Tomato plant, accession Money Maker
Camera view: horizontal (90 deg, fisheye); turntable rotation: 60 degrees
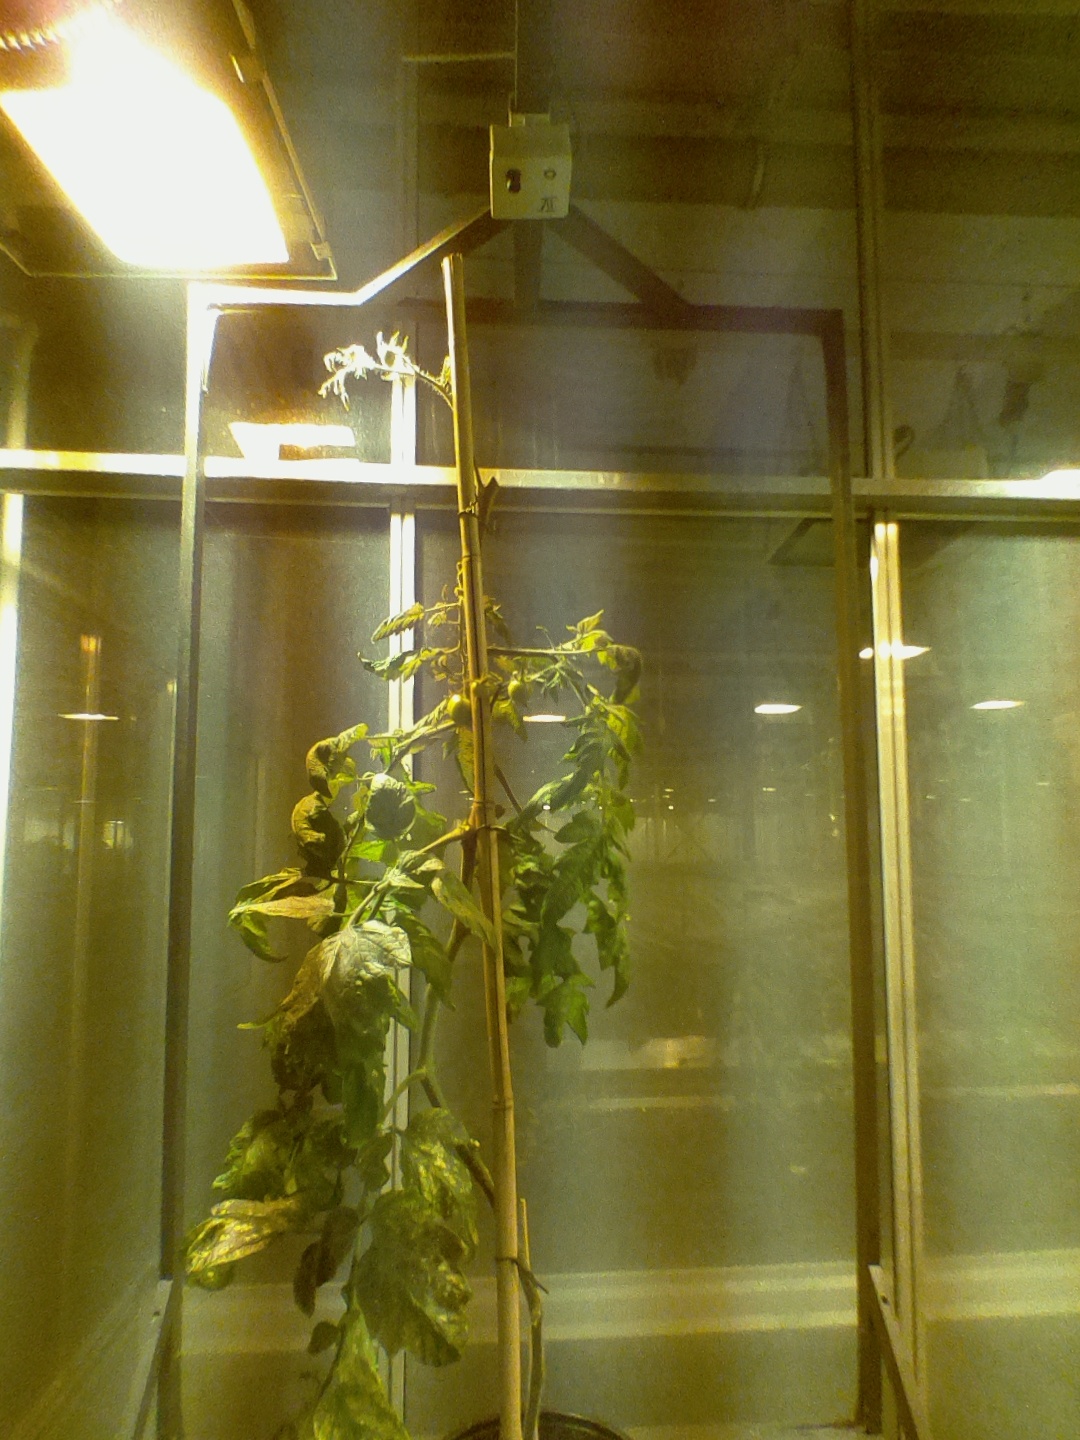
BBCH growth stage 74: 40%-50% of final fruit size